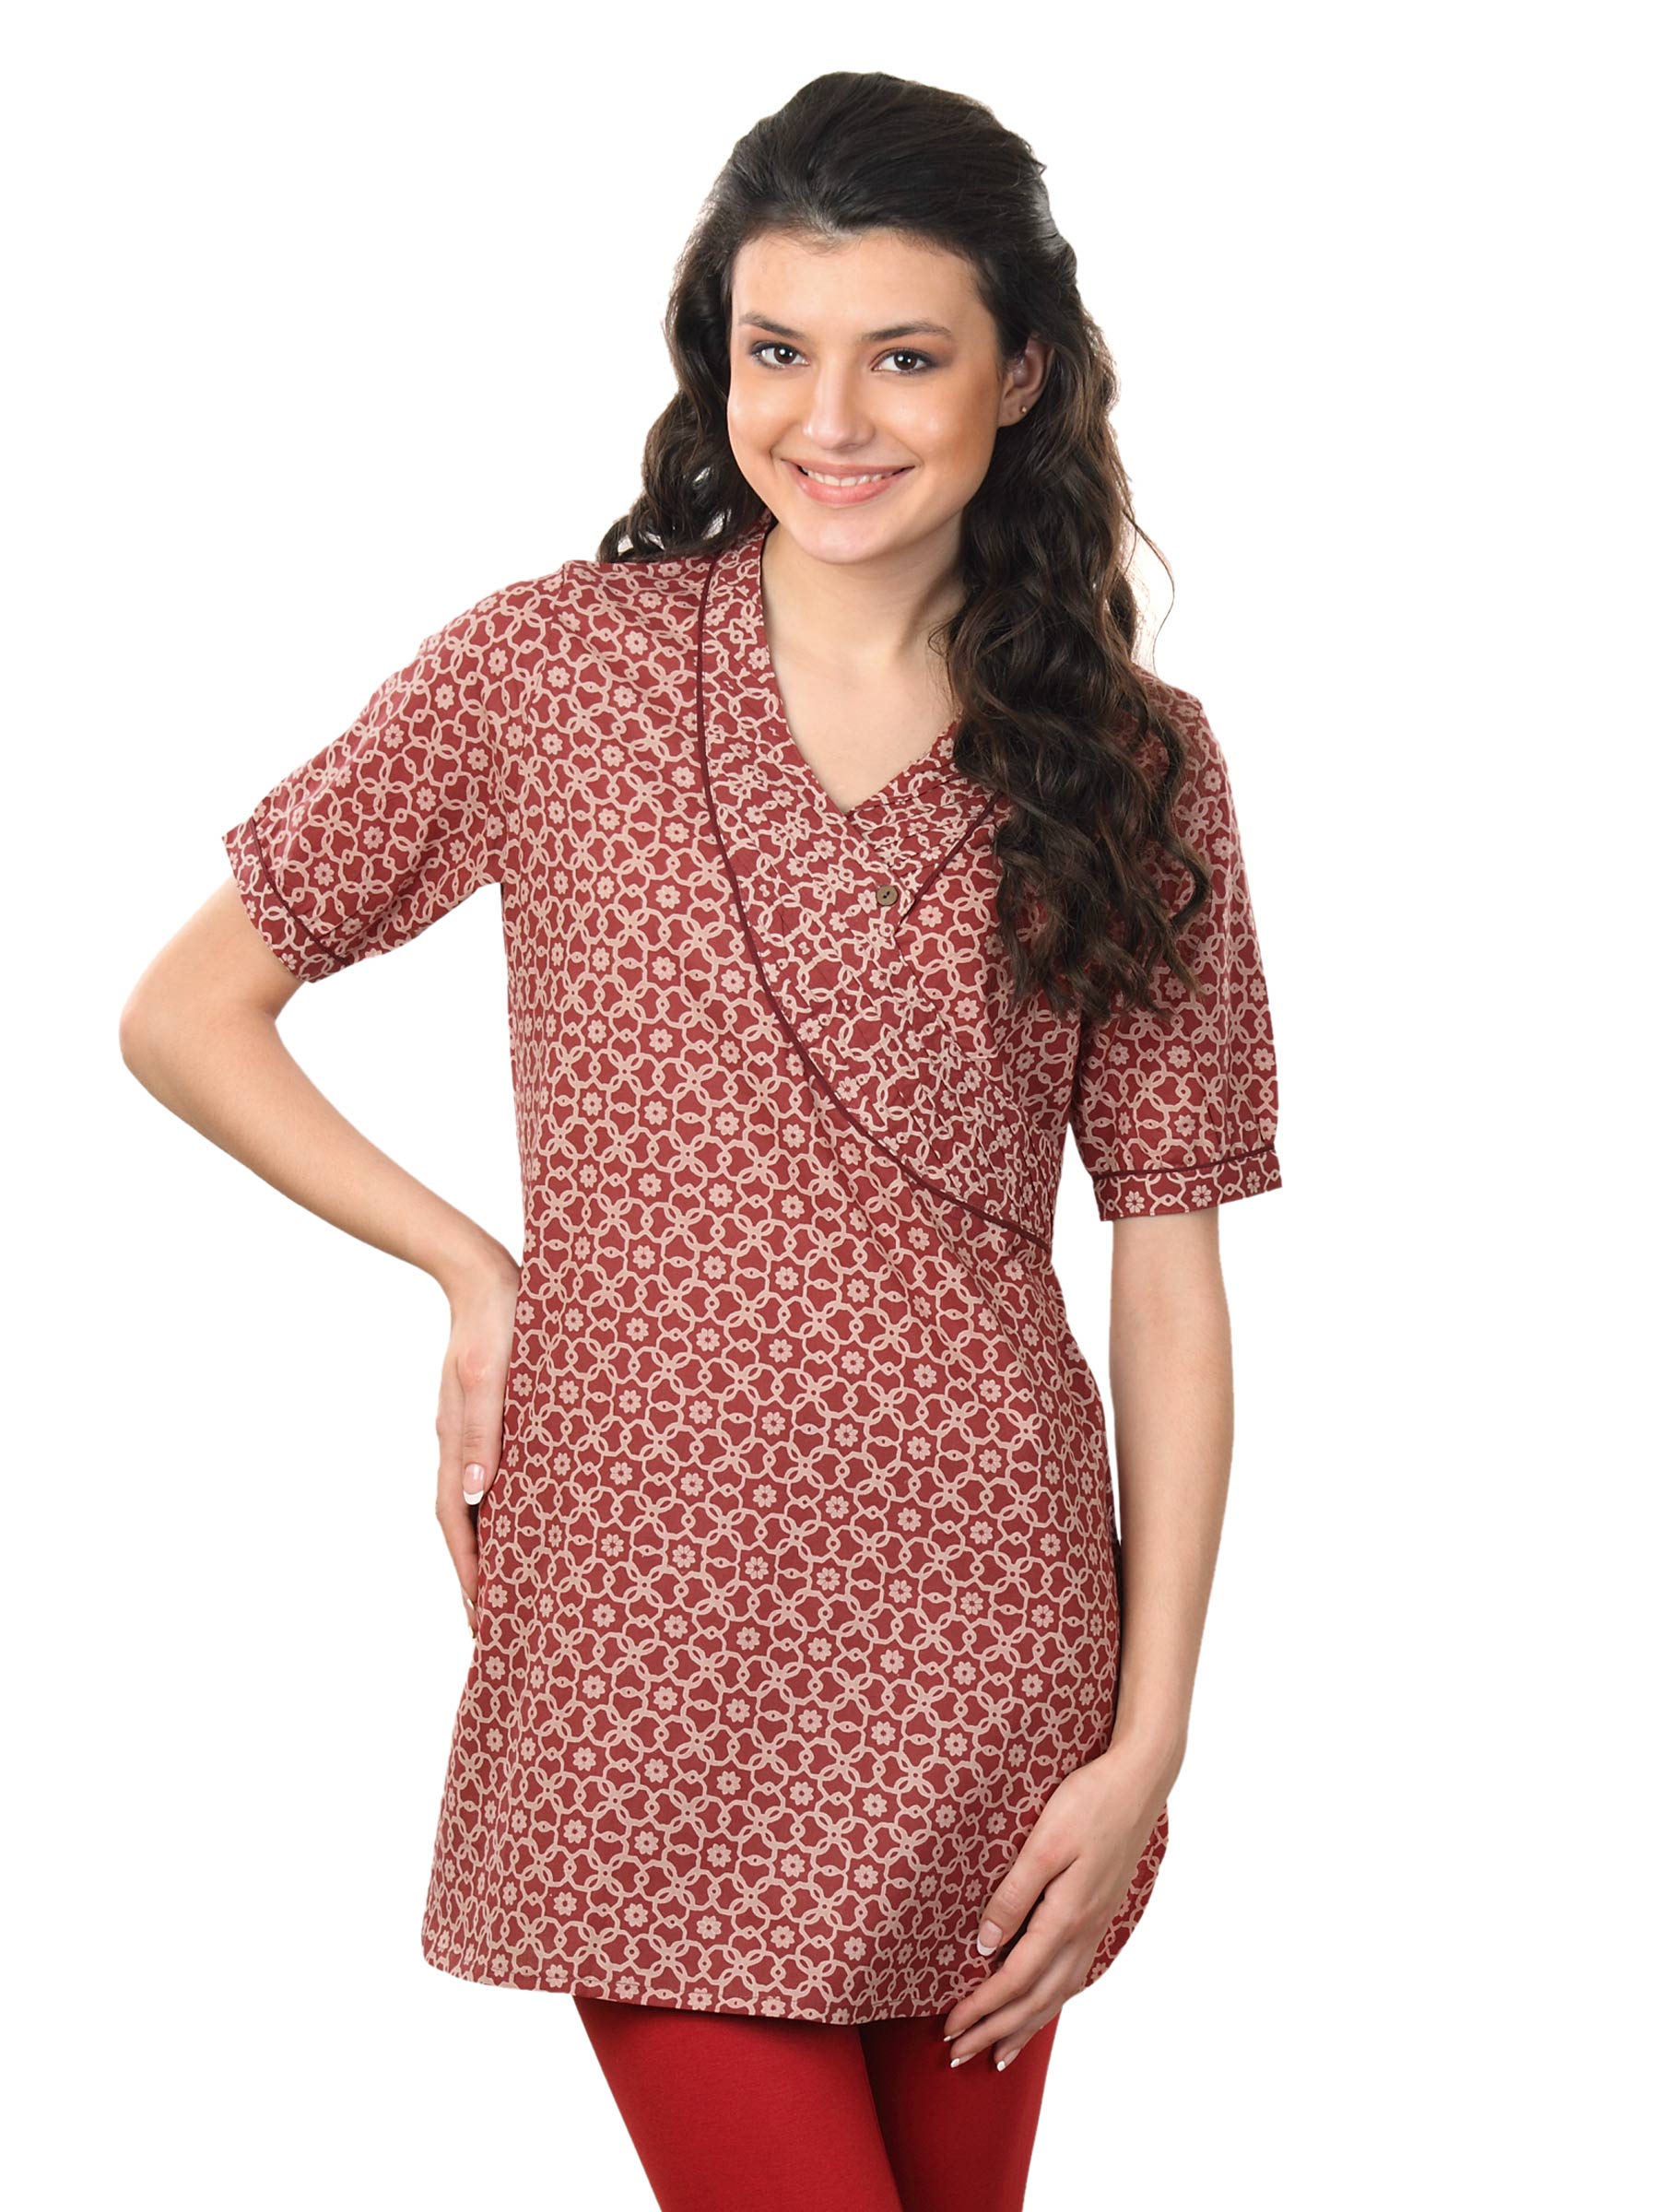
Fabindia Women Printed Red Tunic
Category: Apparel / Topwear / Tunics
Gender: Women
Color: Red
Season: Summer 2012
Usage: Ethnic